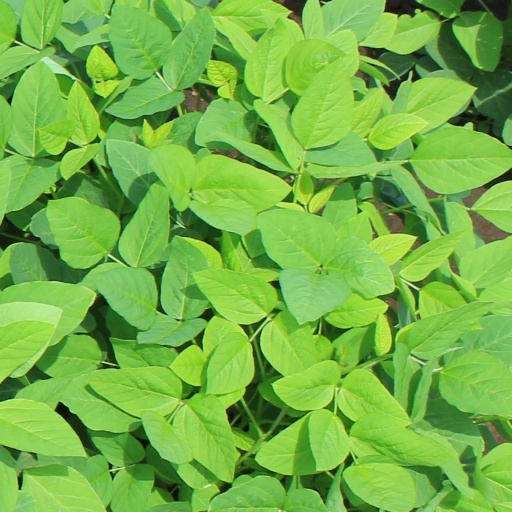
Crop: soybean